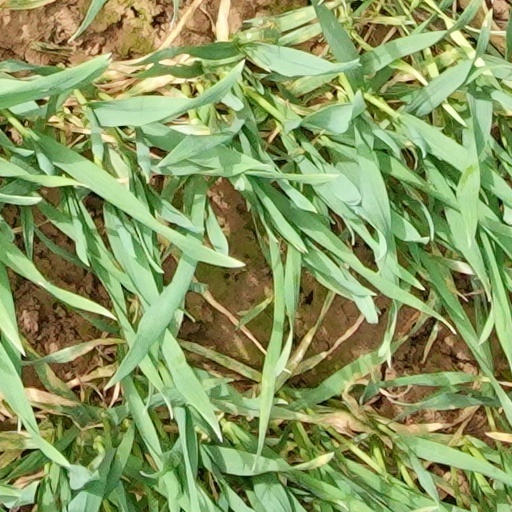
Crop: wheat